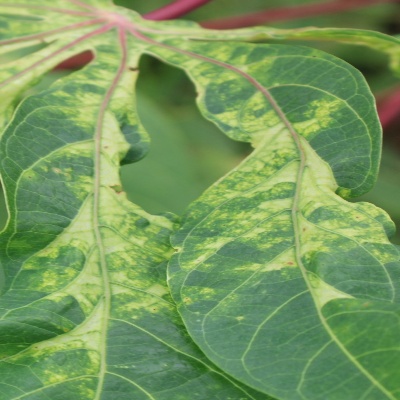
Crop: Cassava
Condition: mosaic